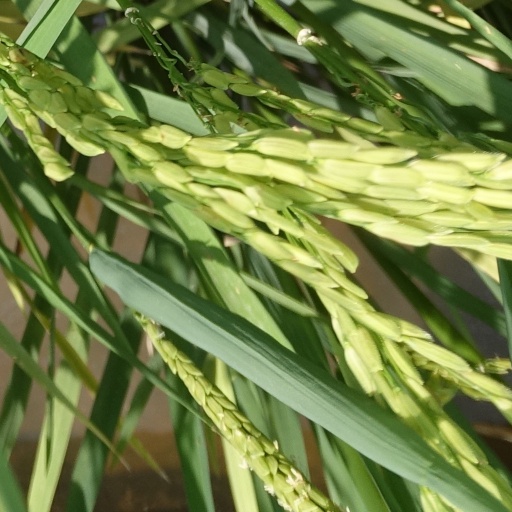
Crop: rice